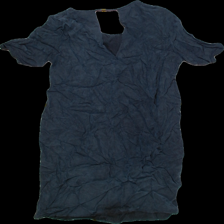
View: back
Type: Tunic
Category: Ladies
Brand: Vila
Colors: Blue
Material: 100% viscose
Pattern: Plain
Cut: Regular, C-collar
Size: M
Season: All
Trend: No trend
Stains: Yes
Price range: <50
Recommended usage: Export